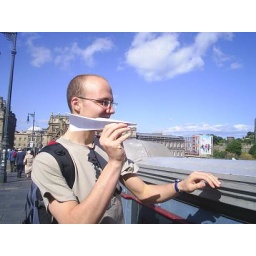
ex boyfriend and a paper plane in edinbugger